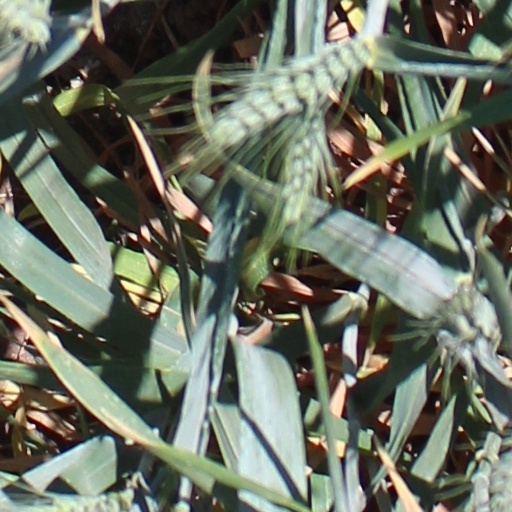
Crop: wheat